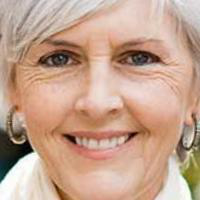
Age group: age 66-80